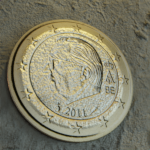
Coin value: 1euro
Country: be
Edition: 2011